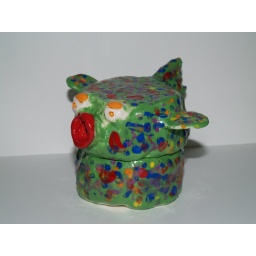
Fish pot with lid by Kaytlin Weaver, 1st grade